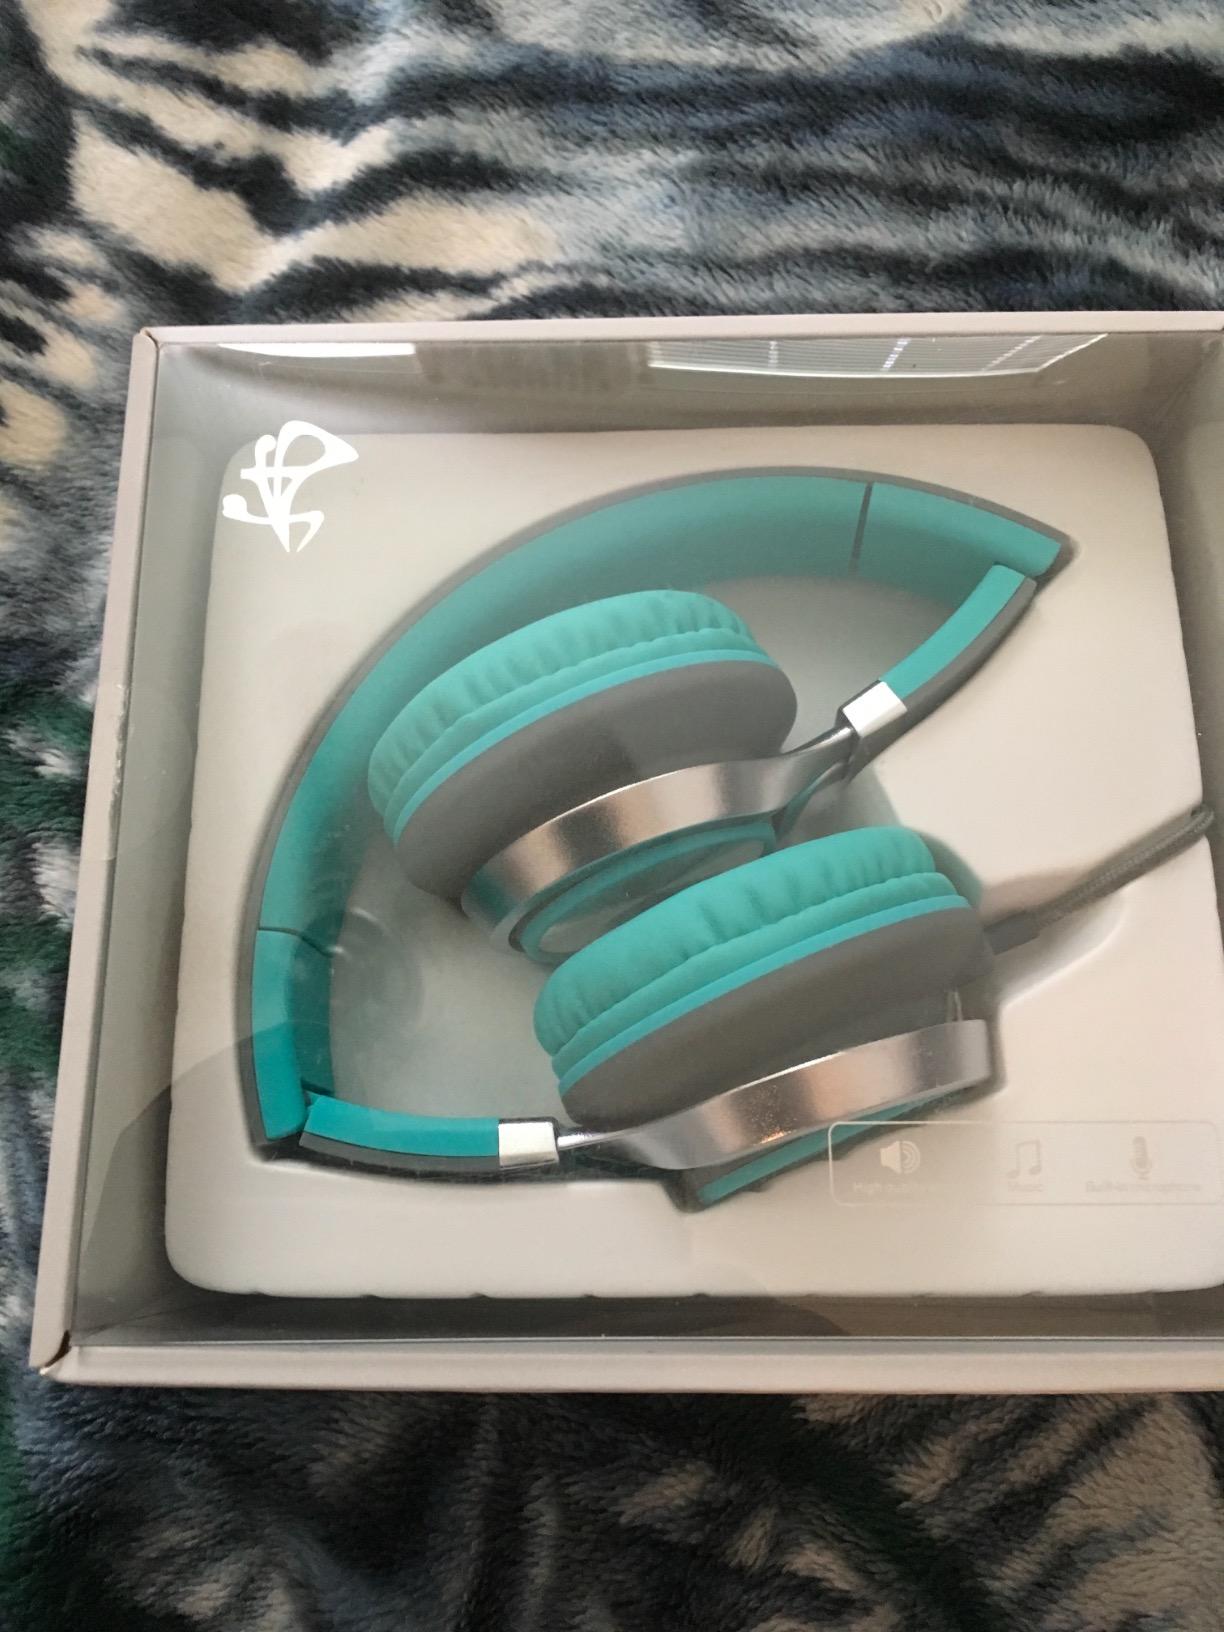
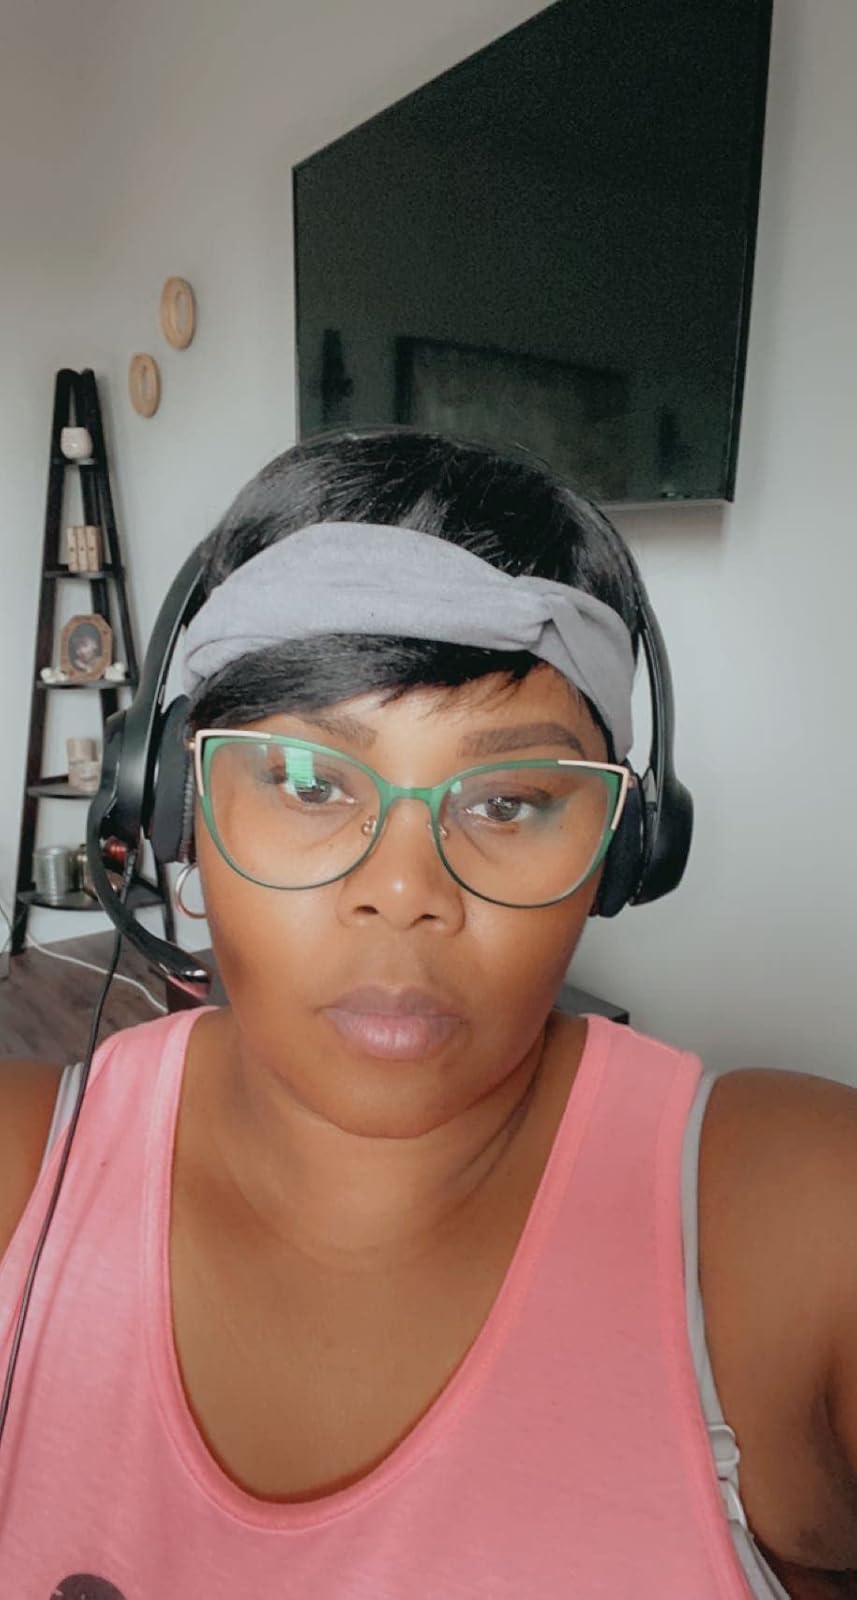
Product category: headphones
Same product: no